Human nutrition

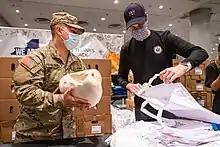
New York National Guard Assisting Volunteers packing turkeys for families facing food insecurity

Dietitians are registered (RD) or licensed (LD) with the Commission for Dietetic Registration and the American Dietetic Association, and are only able to use the title "dietitian", as described by the business and professions codes of each respective state, when they have met specific educational and experiential prerequisites and passed a national registration or licensure examination, respectively. Anyone may call themselves a nutritionist, including unqualified dietitians, as this term is unregulated. Some states, such as the State of Florida, have begun to include the title "nutritionist" in state licensure requirements. Most governments provide guidance on nutrition, and some also impose mandatory disclosure/labeling requirements for processed food manufacturers and restaurants to assist consumers in complying with such guidance.